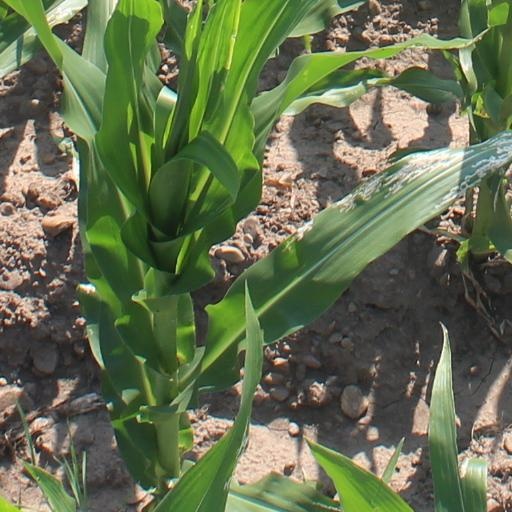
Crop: maize; corn